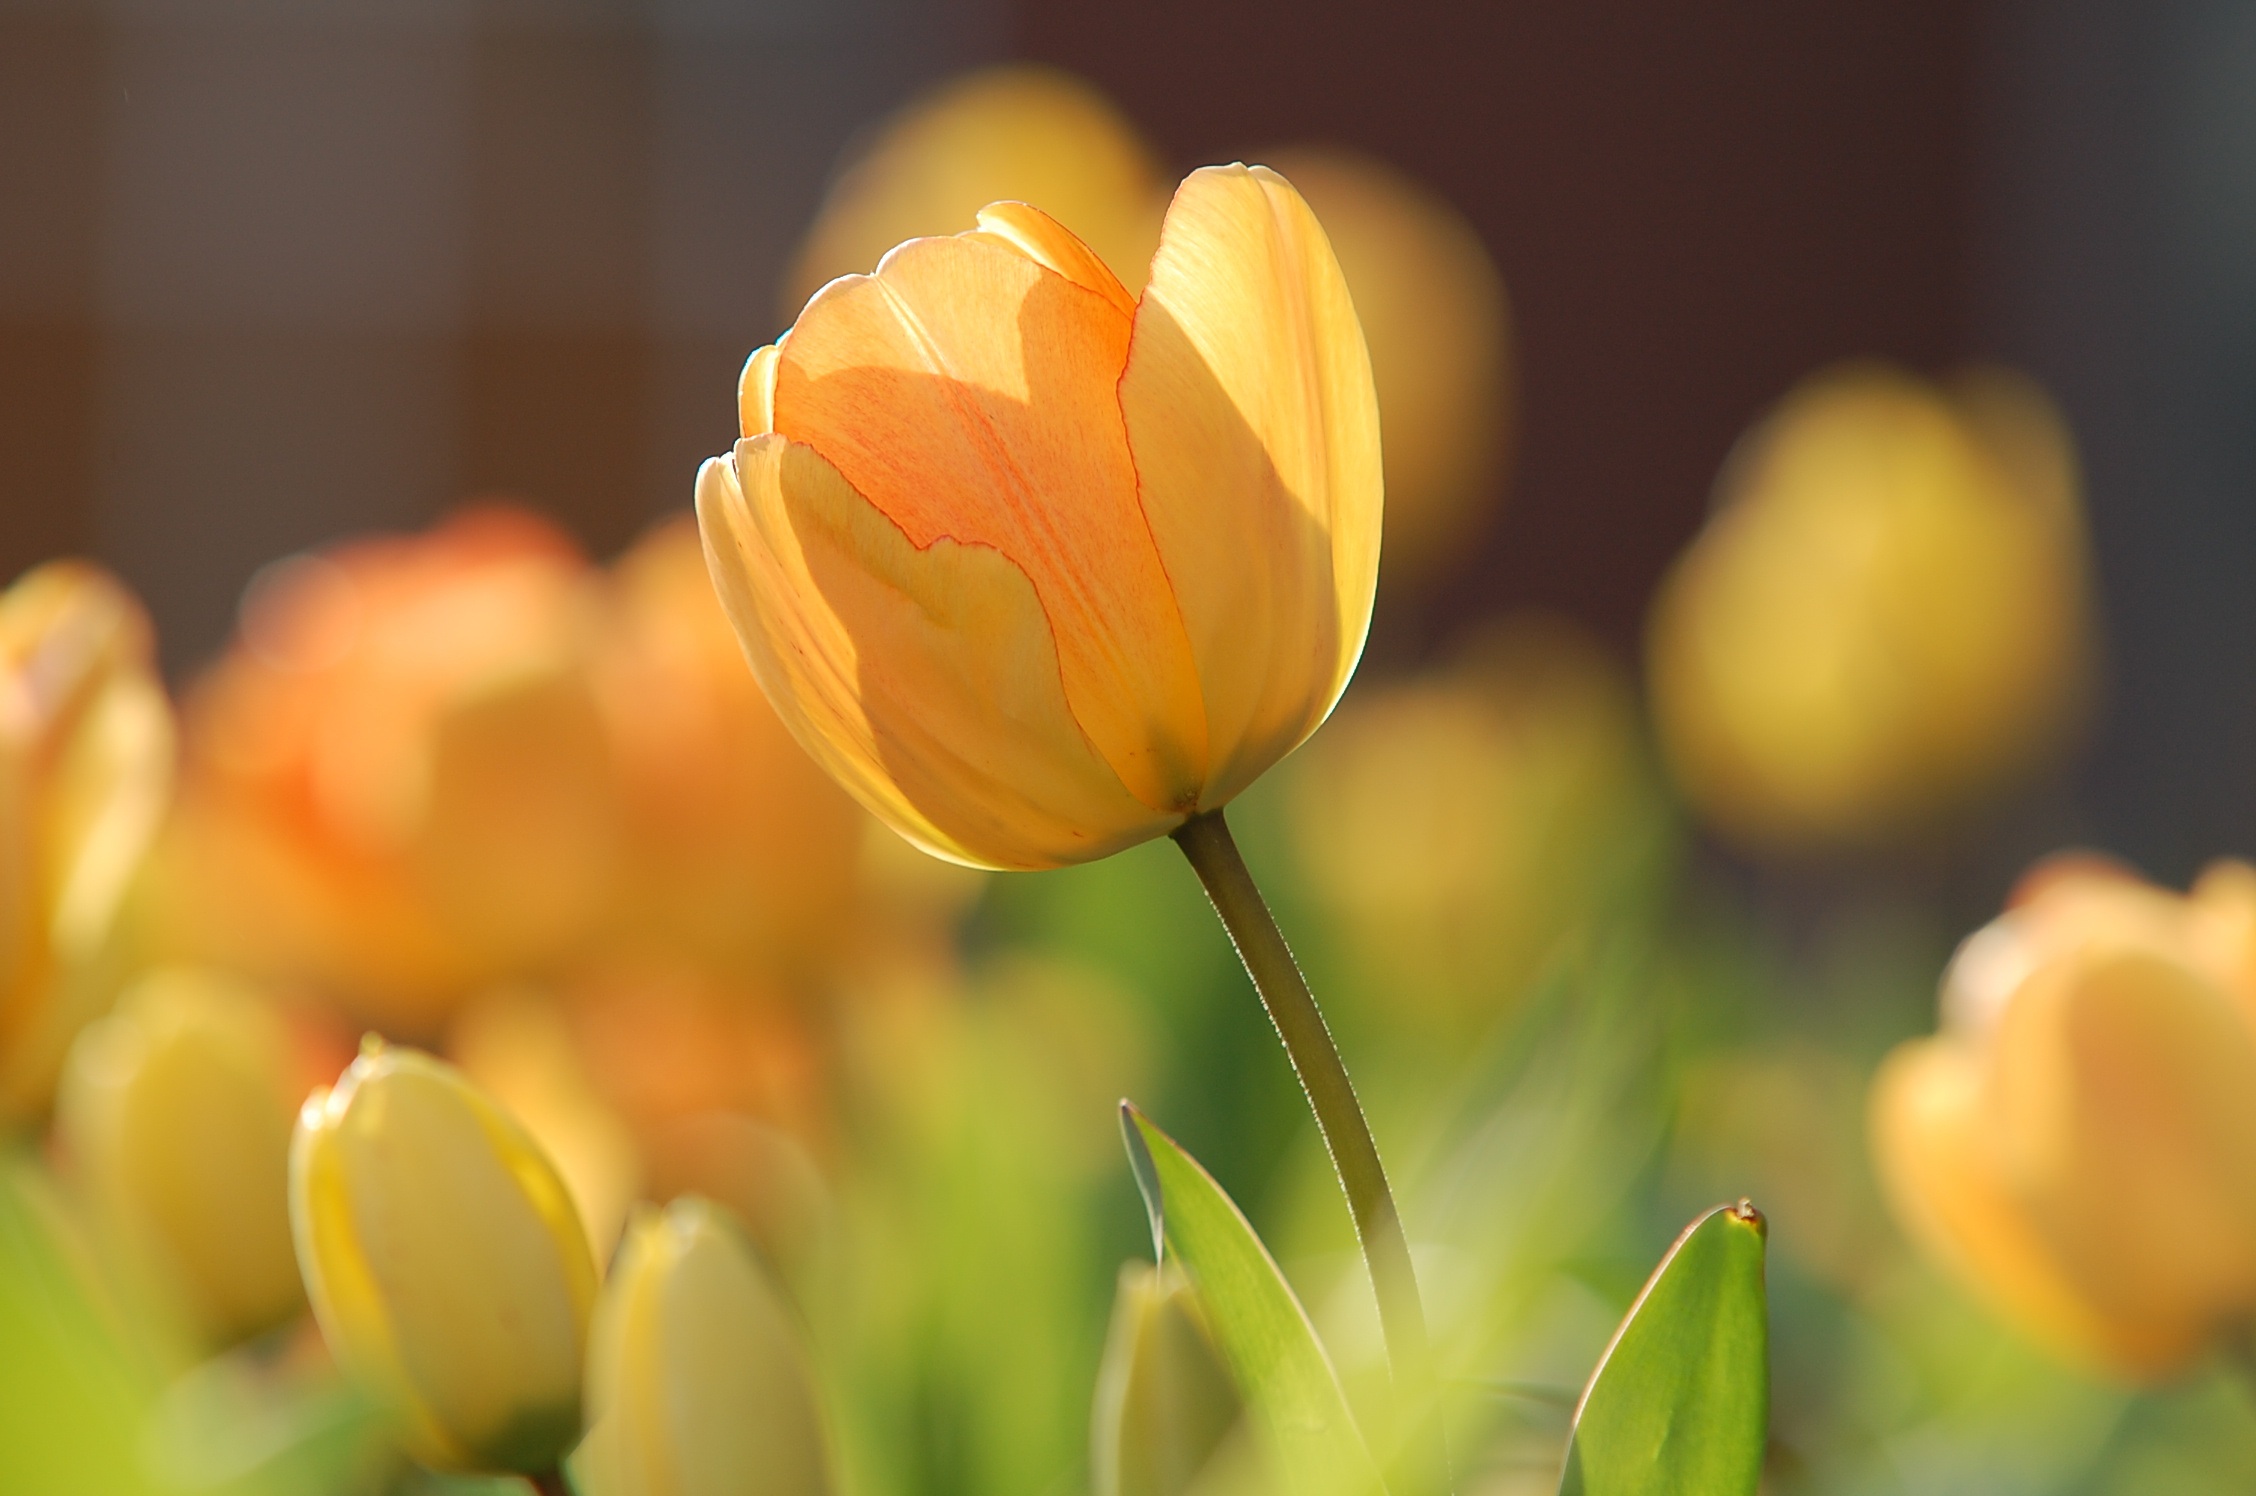
nature, blossom, plant, sunlight, flower, petal, bloom, tulip, macro, botany, yellow, flora, wildflower, flowers, close up, tulips, macro photography, flowering plant, plant stem, land plant